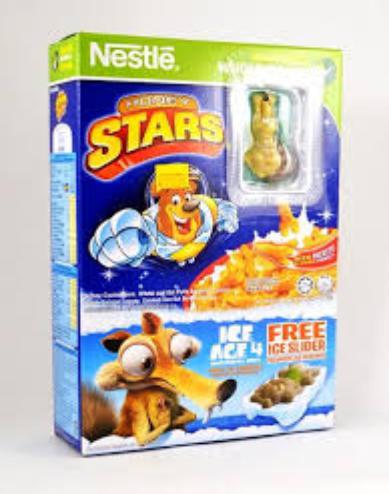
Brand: Honey Stars
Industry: Food